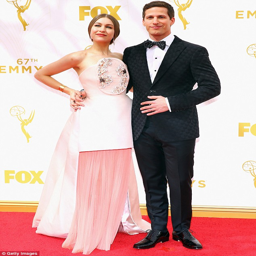
red carpet couple : person was supported by his wife at the event